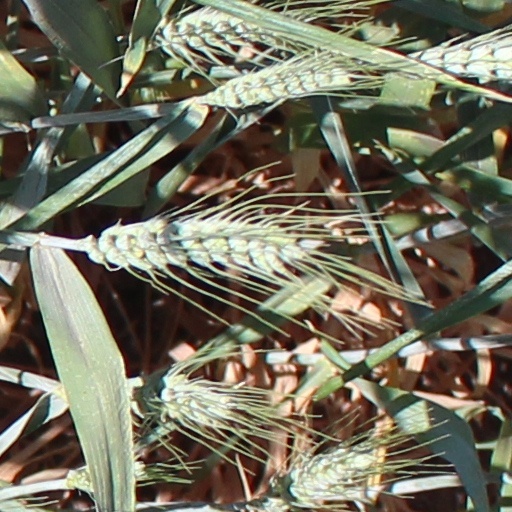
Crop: wheat